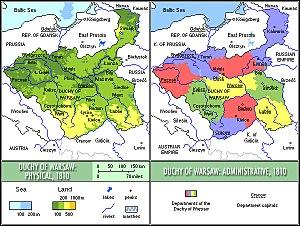
Le duché de Varsovie, établi en 1807 par Napoléon Iᵉʳ, était divisé en départements, sur le modèle des départements français. Ces départements étaient eux-mêmes divisés en districts.